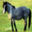
Label: horse